Agacher Strip War

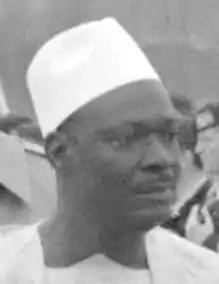
The war improved the popularity of Malian President Moussa Traoré's regime.

The conflict was quickly dubbed the "War of the Poor" by the international press; Burkina Faso and Mali were among the poorest states in the world. In its aftermath officials from the International Committee of the Red Cross were allowed by both belligerents to visit prisoners of war. On 4 January 1986 Sankara presented military decorations to veterans of the conflict and publicly displayed several captured Malian armoured vehicles: two tanks and three other vehicles. One Malian tank of Daffé's southern "groupement" was put on display at Ouagadougou Airport. The tank had been abandoned in Burkina Faso after being damaged in a firefight during the initial invasion and was left behind after the Chief of the General Staff Bougary Sangaré prohibited a recovery mission while negotiations were ongoing. Sangaré and Dembéle were both arrested after the war. Traoré then held a postwar conference with the leaders of the armed forces at the National Police School. As a result of the tank incident, it was decided at the meeting to demote Sangaré from general to the rank of colonel and forcibly retire him, and discharge two lower officers from the army. Dembéle was also dismissed.